Shinsen Station

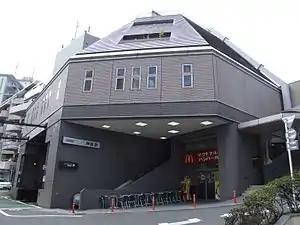
West exit, April 2008

is a railway station on the Keio Inokashira Line in Shibuya, Tokyo, Japan, operated by the private railway operator Keio Corporation.